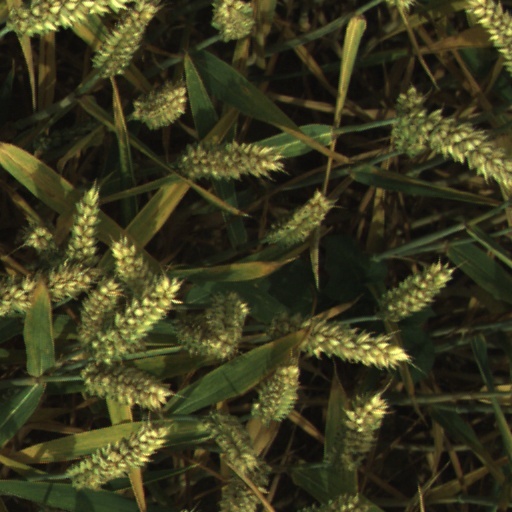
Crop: wheat